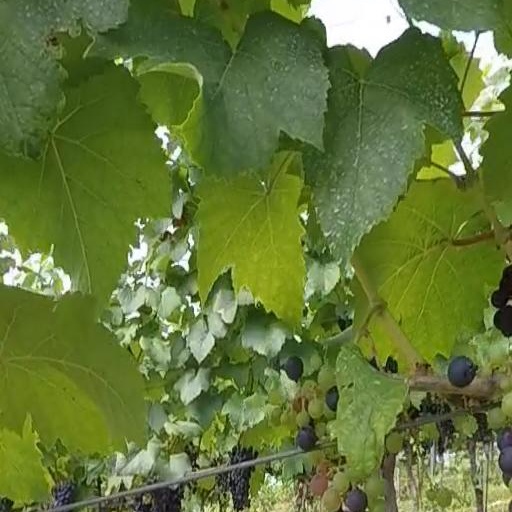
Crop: grape